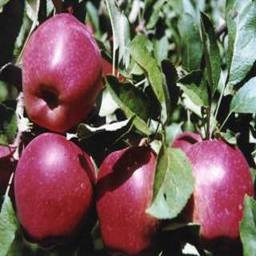
Label: Apple